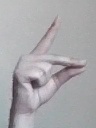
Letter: ta